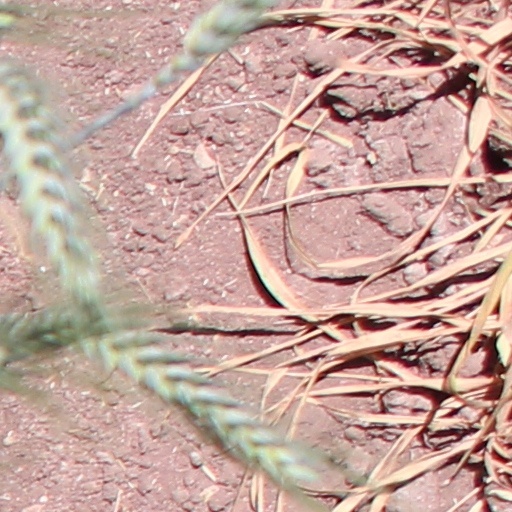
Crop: wheat